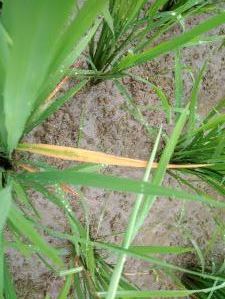
Disease: Tungro